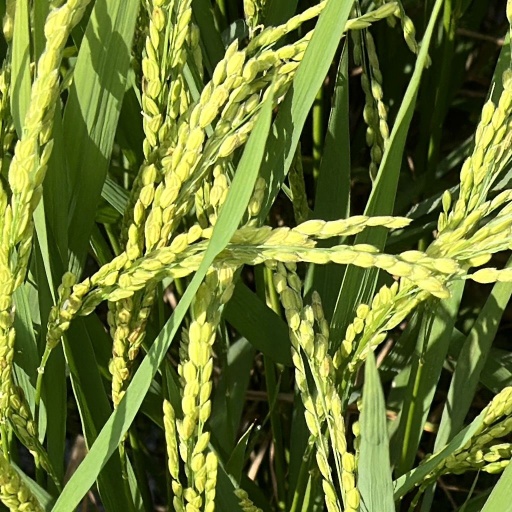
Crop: rice